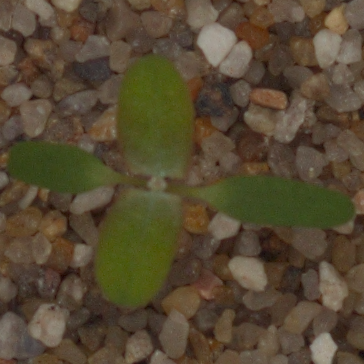
Label: fat_hen